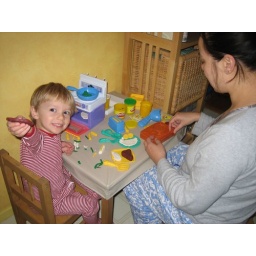
Play-doh kitchen making pizza in the oven